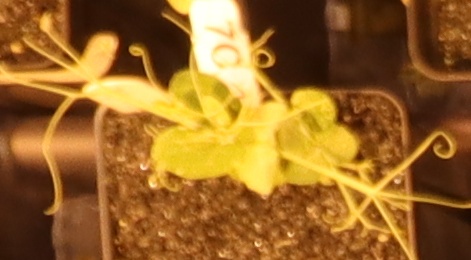
Label: Field Pea